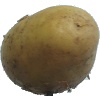
Label: white_potato